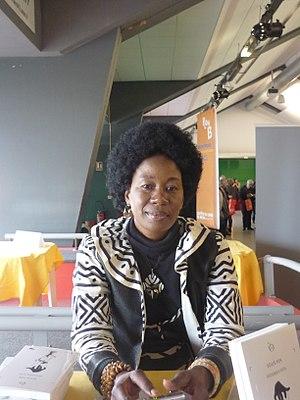
Portrait de l'écrivaine malienne Fatoumata Keita.
Fatoumata Keïta, souvent appelée Fatim Keïta, née en 1977 à Baguinéda, est une femme de lettres, romancière, poète et essayiste malienne.